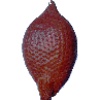
Label: Salak 1